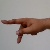
The image shows a hand gesture representing the letter 'P' in Indian Sign Language.